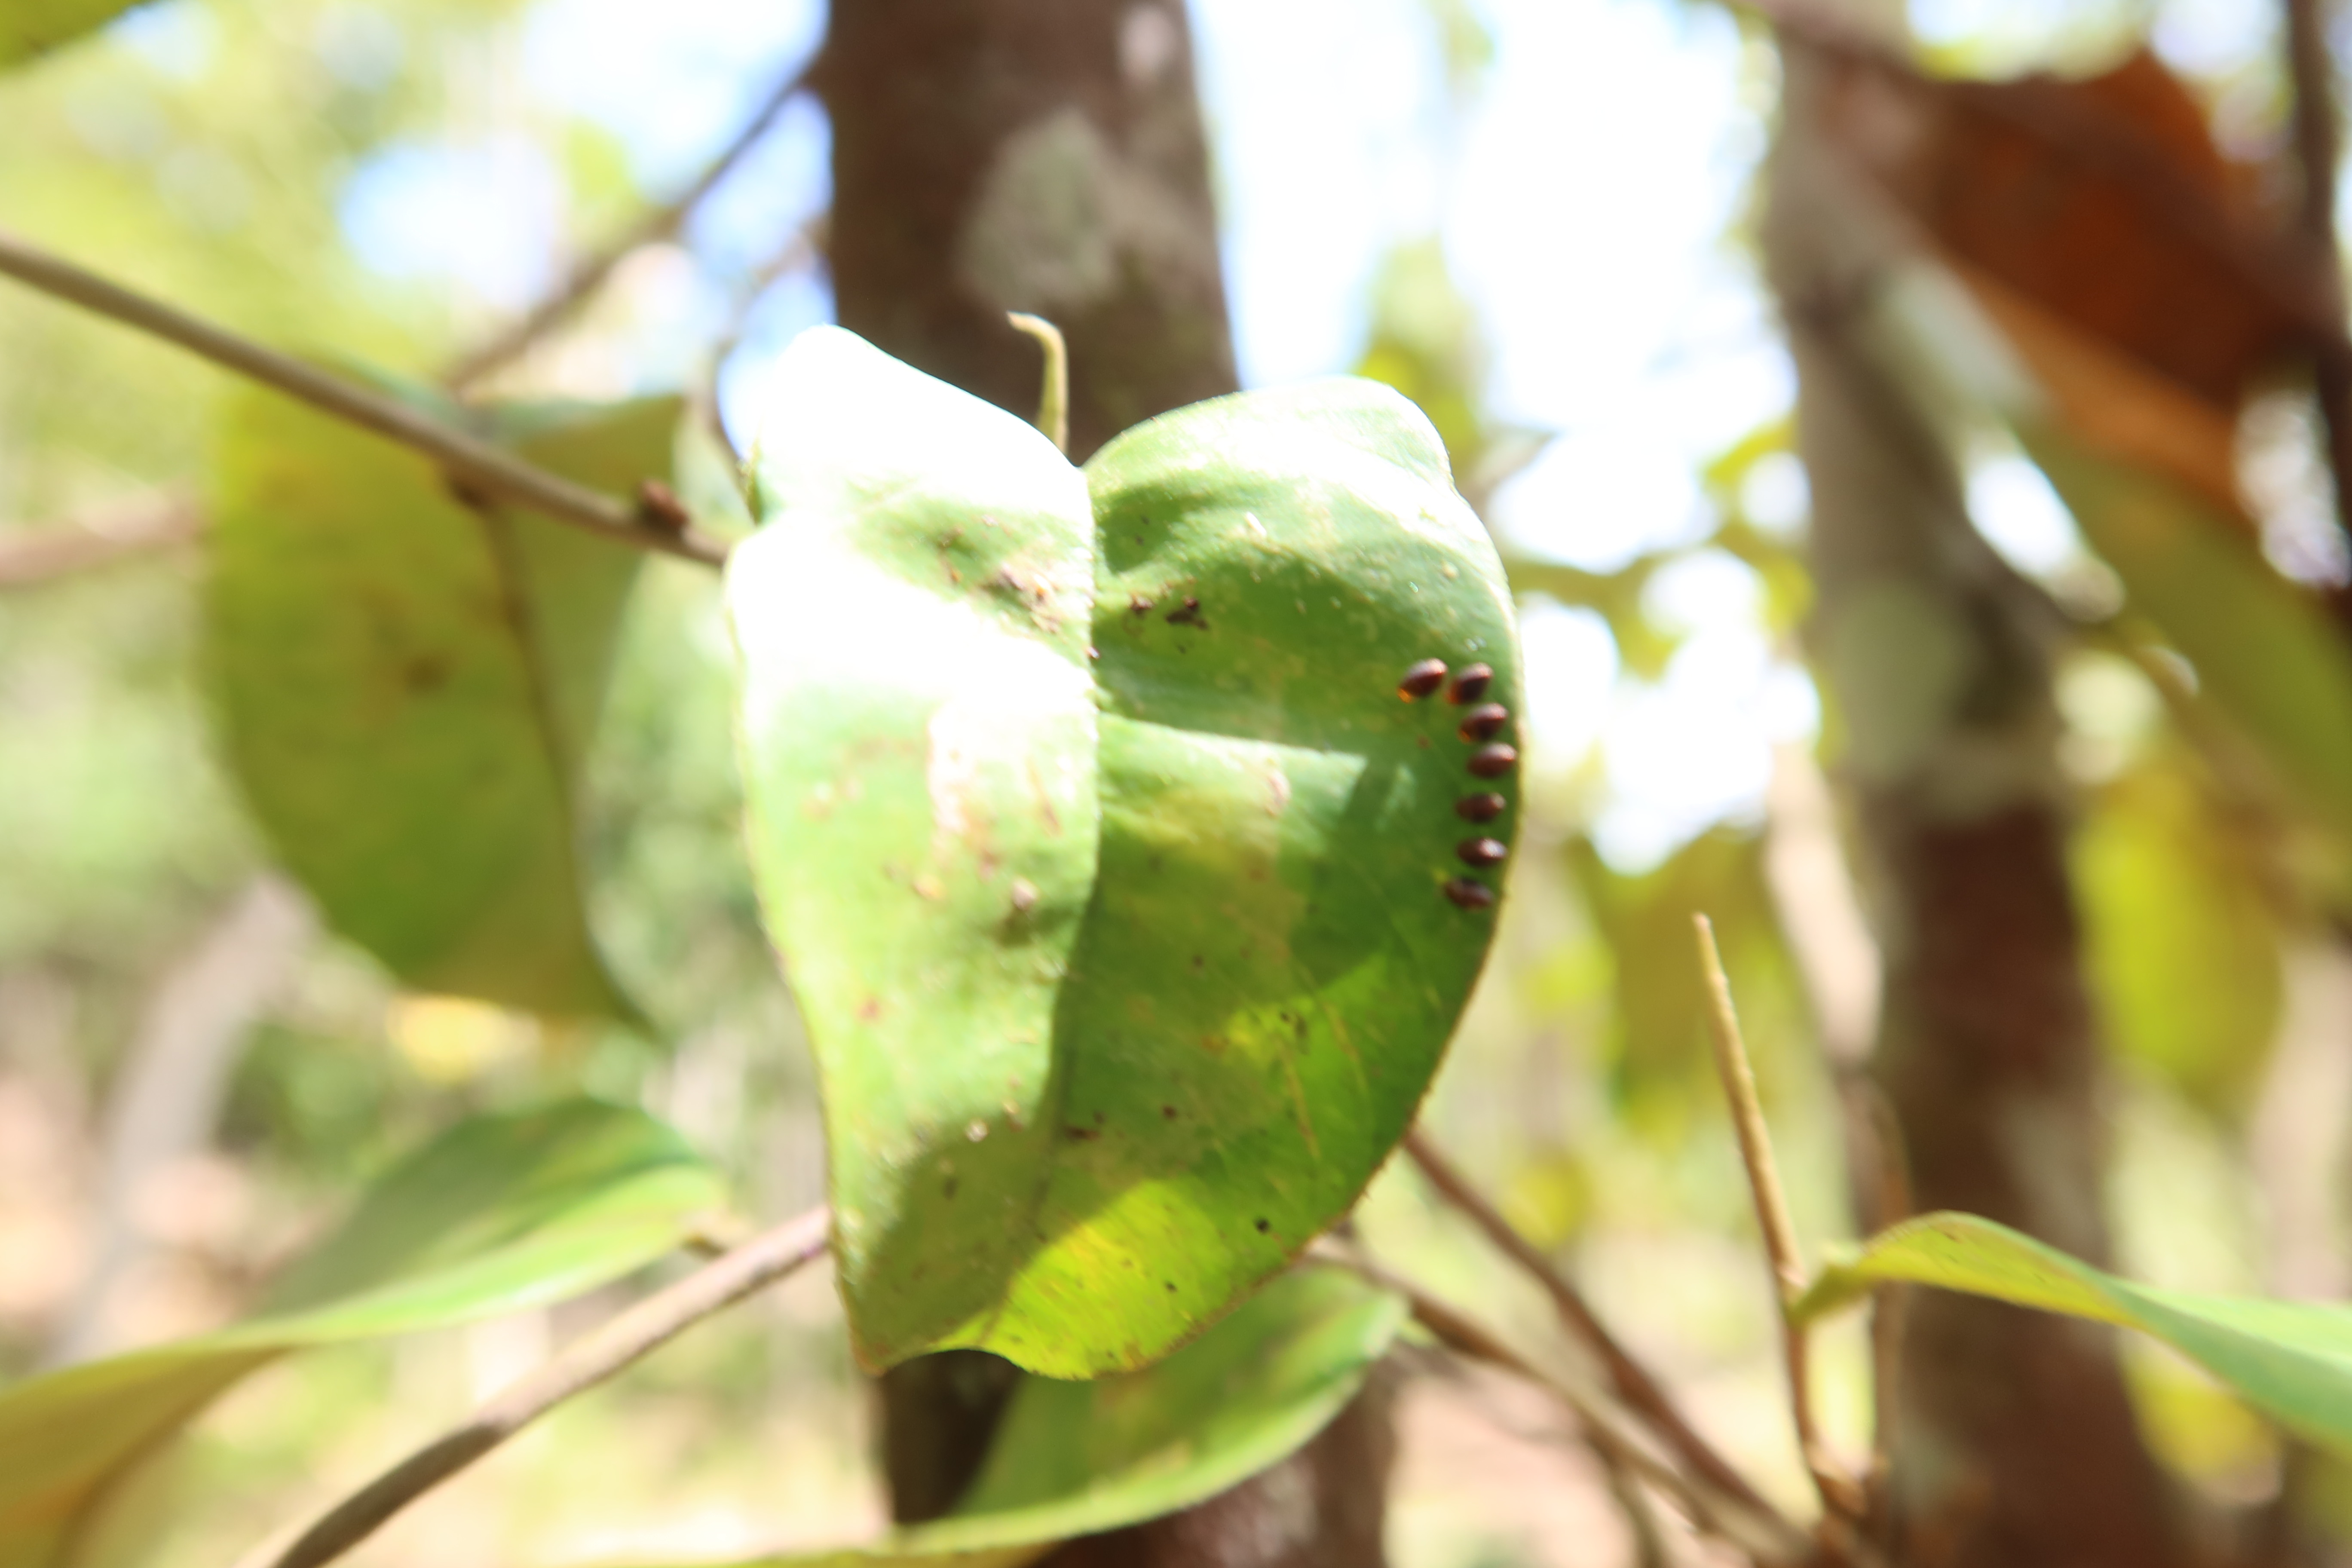
Label: Mosaic Viruses